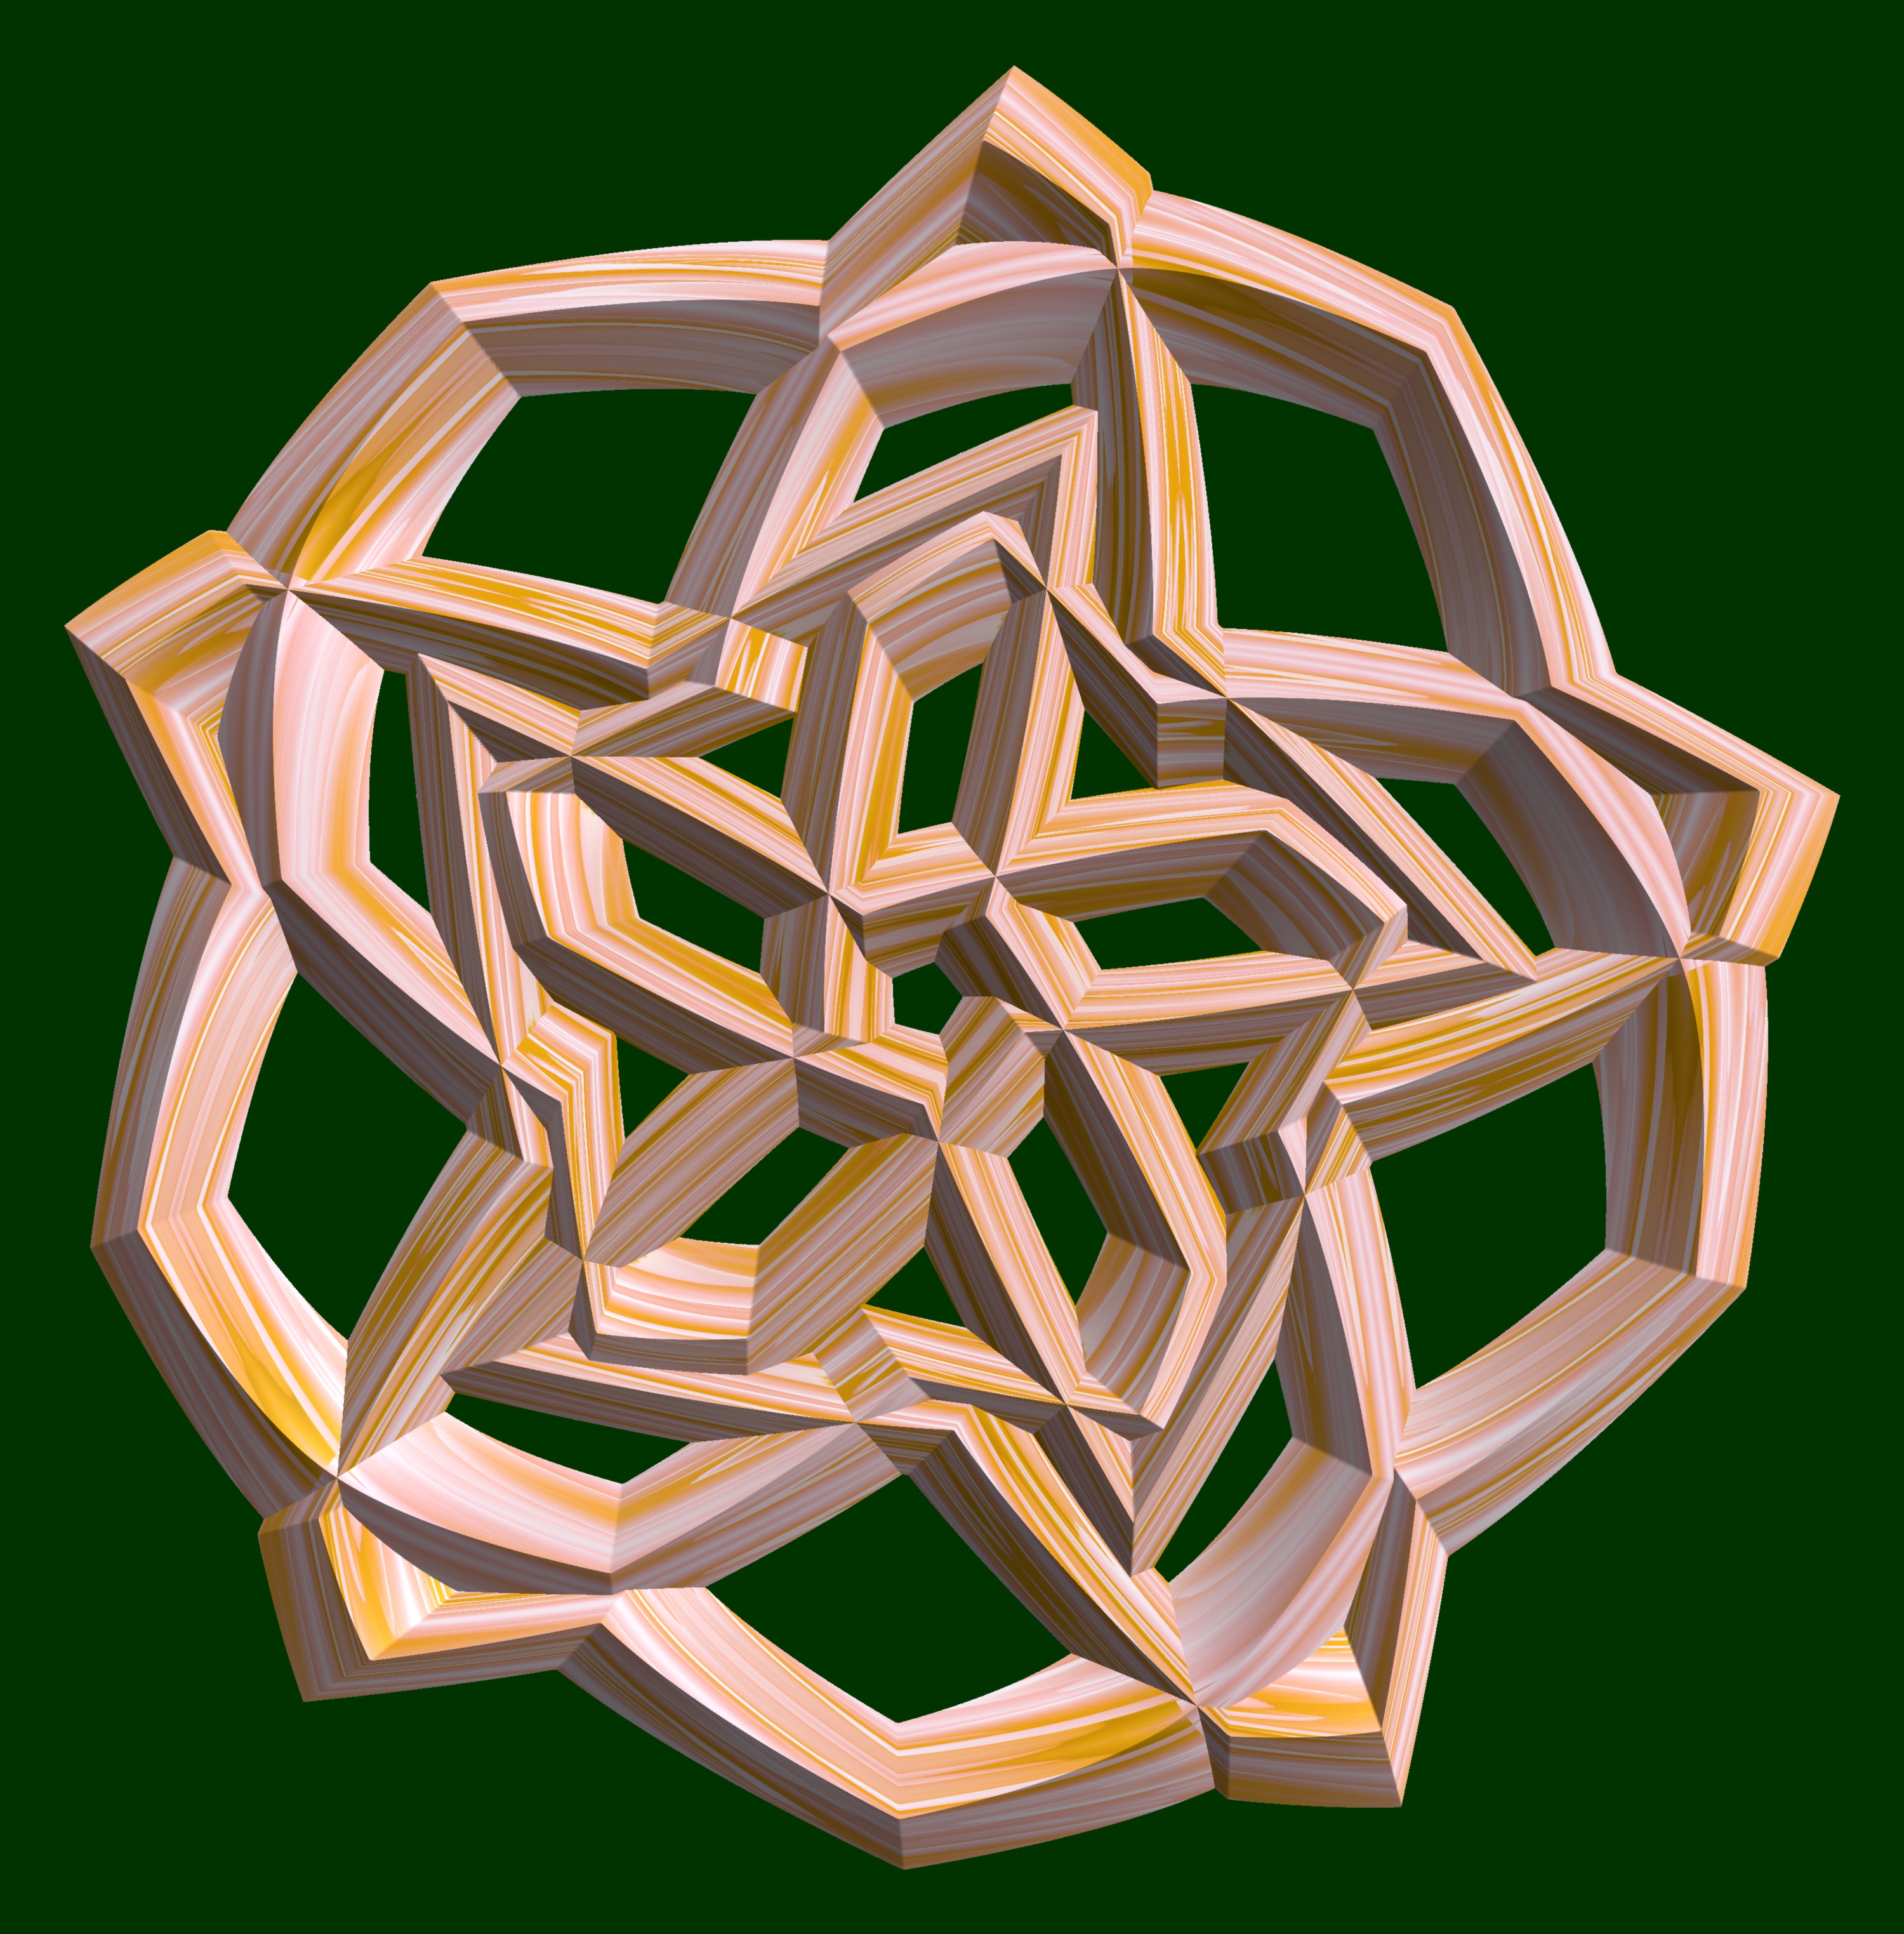
structure, wood, wheel, texture, pattern, geometry, sculpture, illustration, design, symmetry, 3d, graphic, shape, torus, mathematica, cg, parametricplot3d, code, program, algorithm, mapping, geometricsculpture, pentagram, trianglewave